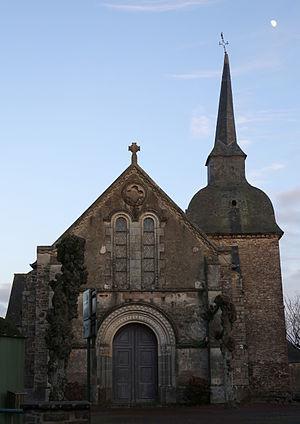
Église Saint-Malo de Saint-Malon-sur-Mel.Brezhoneg: Iliz Sant-Malon.
Saint-Malon-sur-Mel est une commune française située dans le département d'Ille-et-Vilaine en région Bretagne.